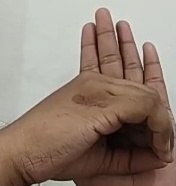
ASL sign: 0